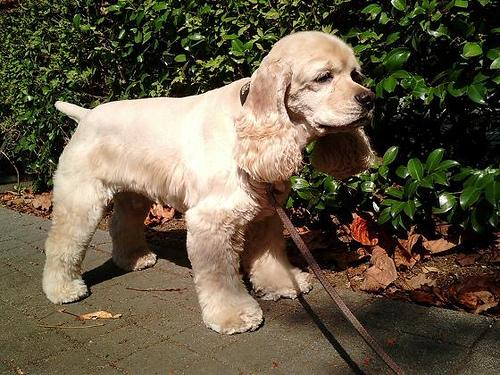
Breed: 286-n000111-cocker_spaniel